Glendale School District (Pennsylvania)

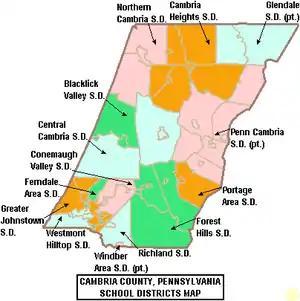
Map of Cambria County, Pennsylvania Public School Districts

The Glendale School District is a rural, public, K-12 school district in Flinton, Cambria County, Pennsylvania and Clearfield County, Pennsylvania. It encompasses approximately 60 square miles, serving Irvona Borough, Coalport Borough, and Beccaria Township in Clearfield County, and Reade Township and White Township in Cambria County. It is one of the 500 public school districts of Pennsylvania.